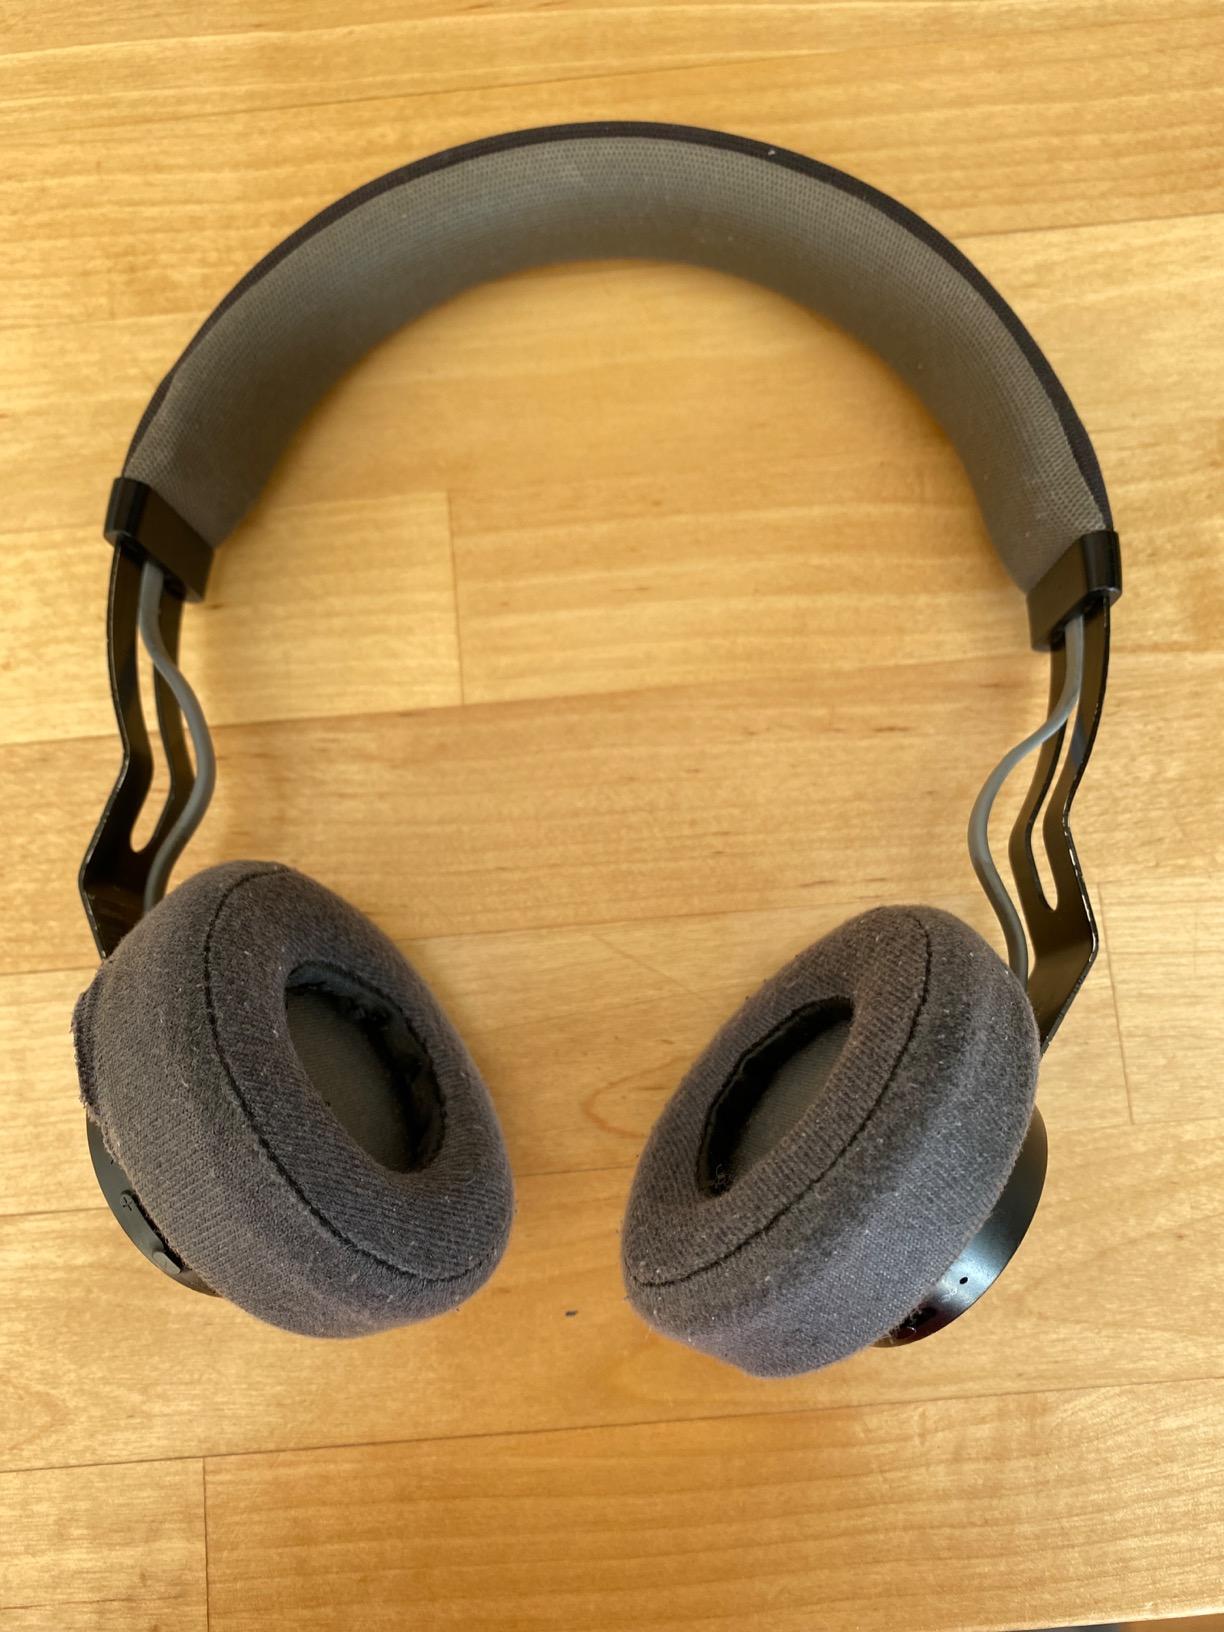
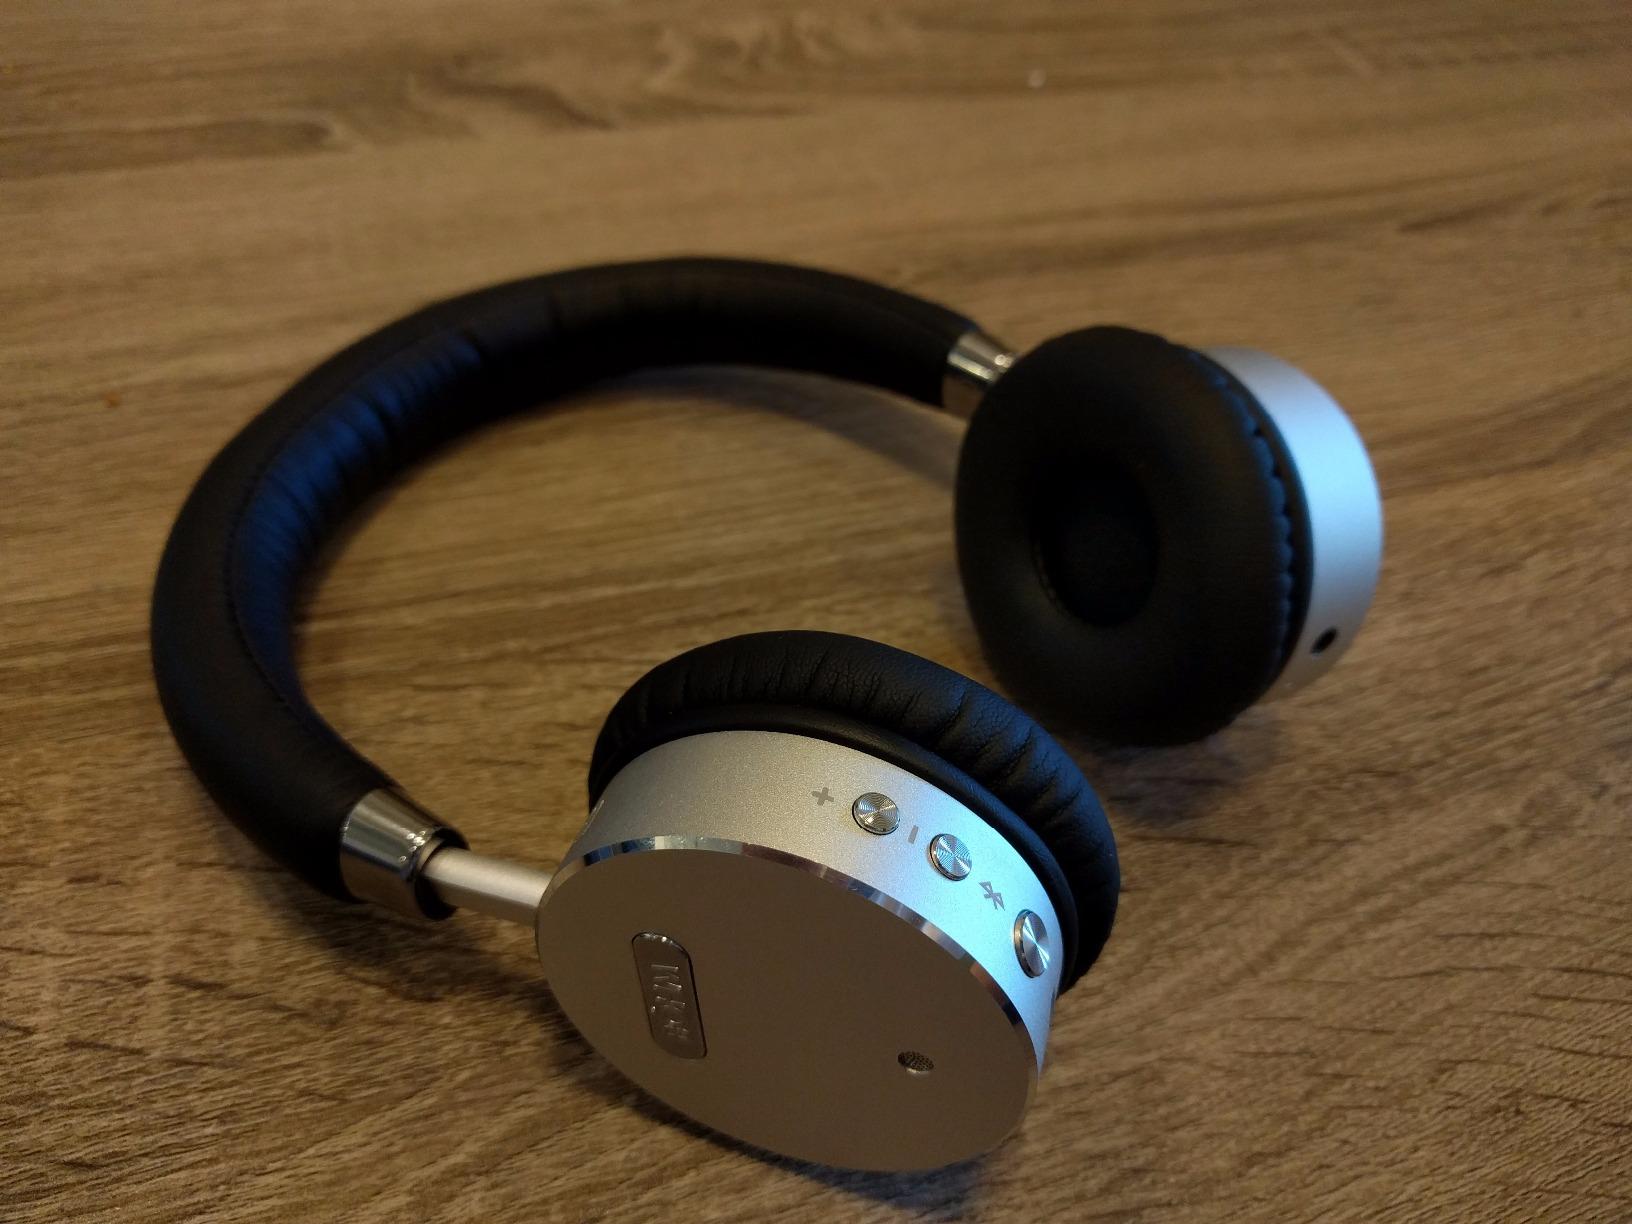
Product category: headphones
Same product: no